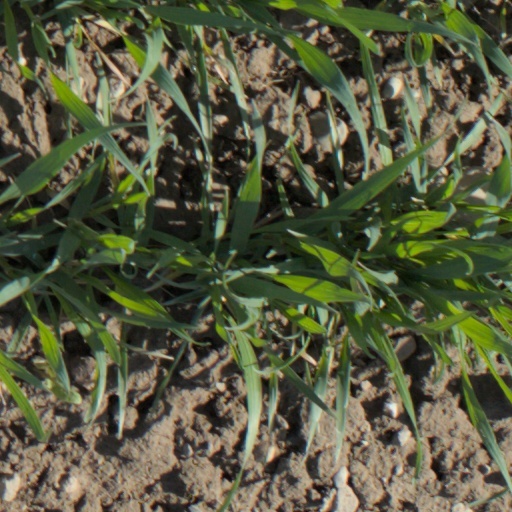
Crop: wheat